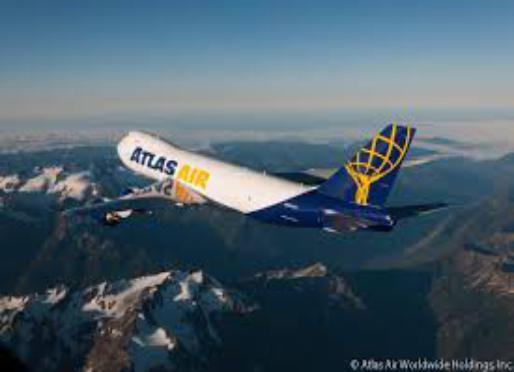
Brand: atlas air
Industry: Transportation